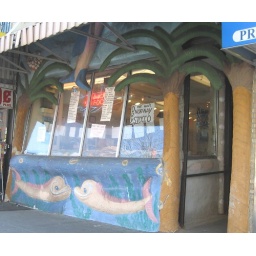
fish market in Astoria